Hôtel du Tillet de la Bussière

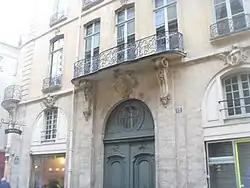

Hôtel du Tillet de la Bussière is a historic hôtel particulier in the 6th arrondissement. It was built in the 18th century. It has been listed as an official historical monument since March 29, 1928.